O-GlcNAc

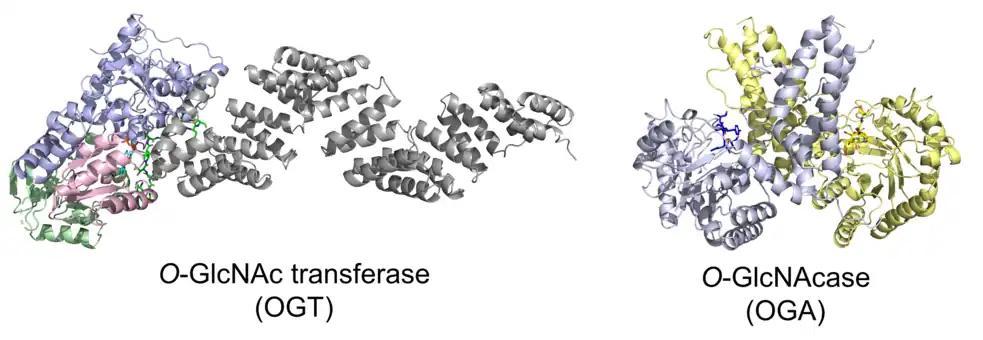
"Left": Model of full-length ncOGT in complex with CKII peptide substrate and UDP. Colors indicate TPR domain (gray), N-terminal region of catalytic domain (light pink), intervening domain (light green), C-terminal region of catalytic domain (light blue), CKII peptide substrate (green), and UDP (cyan). "Right": Structure of human OGA D175N dimer in complex with "O"-GlcNAcylated TAB1 peptide substrate. Monomers shown in blue-white/light yellow with respective peptide substrates in blue/yellow. (PDB: 5VVU)

Several methods exist to detect the presence of "O"-GlcNAc and characterize the specific residues modified.